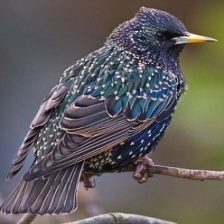
Species: COMMON STARLING
Scientific name: STURNUS VULGARIS